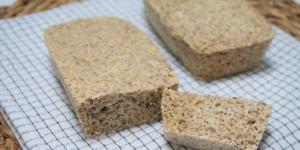
pan keto al microondas